Mini (marque)

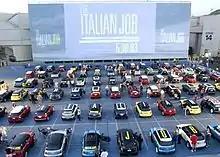
Mini owners were invited to bring their cars to the world premiere of "The Italian Job"

The Mini E is a front-wheel drive electric car powered version of the Mini and was unveiled in 2008 at the Los Angeles Auto Show, with an electric motor rated and , 380 V lithium-ion battery with distance of . It has top speed of . The vehicle gliders are built in the Mini factory in Oxford, while batteries, electric drive and power electronics are manufactured in Munich. The components are then shipped to a specially equipped manufacturing complex, situated on BMW plant premises where the electric motor, battery units, performance electronics and transmission can be integrated.